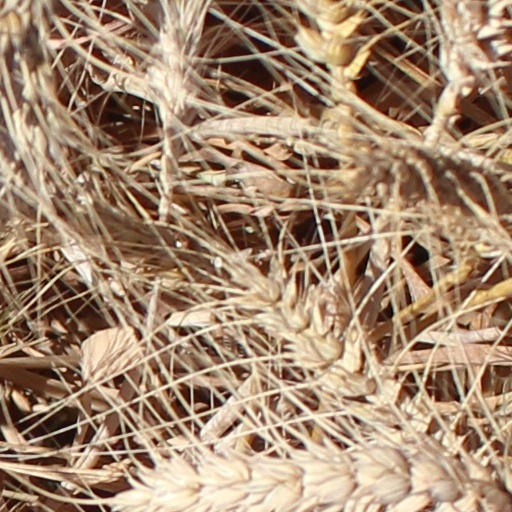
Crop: wheat